Trenton Limestone Group

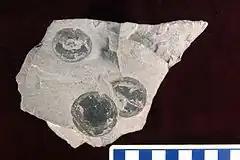
Trenton Formation in Canada

The Trenton Group is a Geologic Group in Kentucky, Michigan, Ohio, New York, Indiana, Pennsylvania, and West Virginia. It is also present in Ontario. It dates back to the Ordovician period. It is primarily composed of limestone. It has served as a gas field in several states.